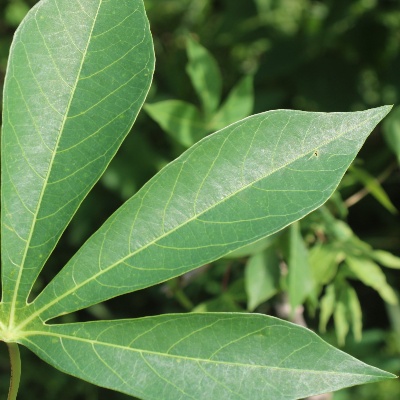
Crop: Cassava
Condition: bacterial blight